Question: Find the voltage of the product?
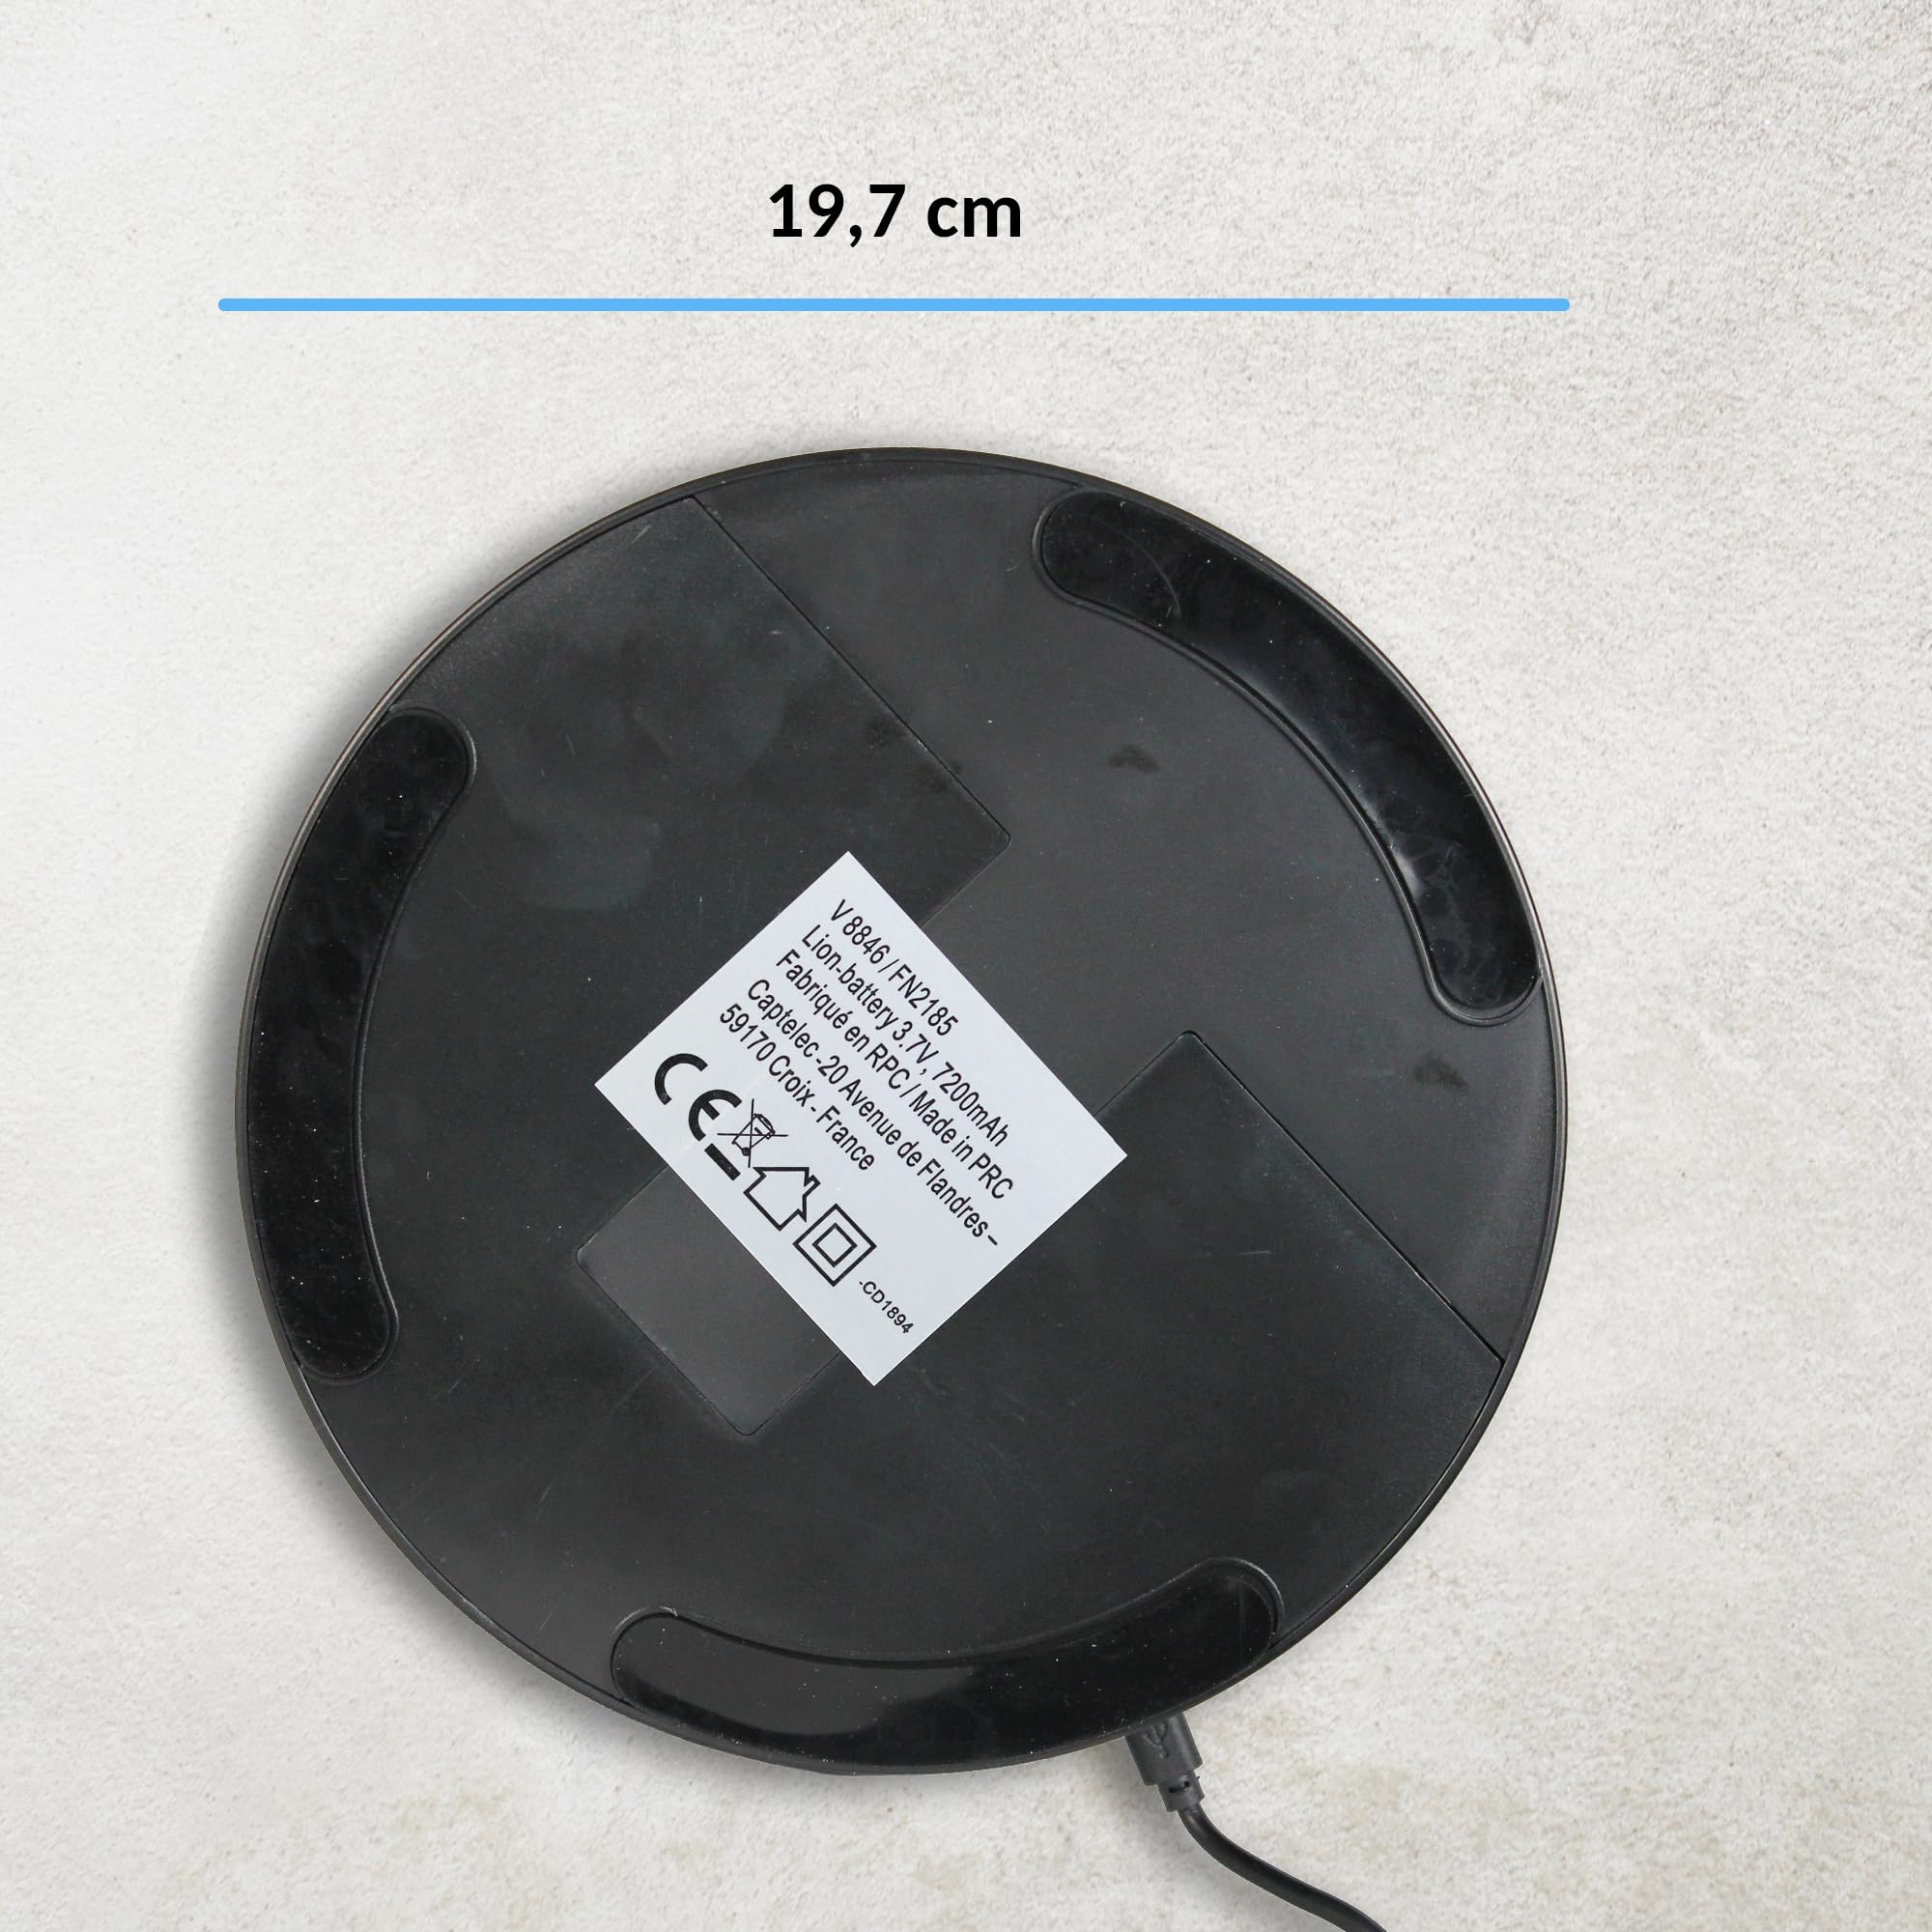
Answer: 3.7 volt